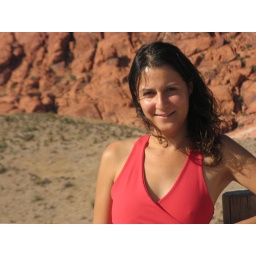
in the red rock canyon